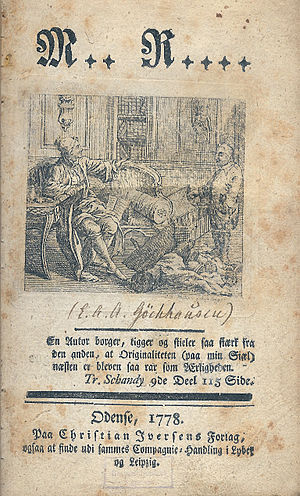
Ernst August von Göchhausen / Romanforfatter
Titelbladet til den danske oversættelse af Ernst August von Göchhausens M... R..... (Meine Reisen).
Titelbladet til den danske oversættelse af Ernst August von Göchhausens M... R..... (Meine Reisen) fra 1778. Skrevet i samme ånd som Laurence Sternes ""A Sentimental Journey""."
Ernst August von Göchhausen var en tysk embedsmand og forfatter.